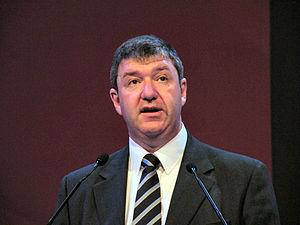
Le gouvernement David Cameron est le gouvernement du Royaume-Uni du 11 mai 2010 au 11 mai 2015. Il s'agit d'un gouvernement de coalition entre le Parti conservateur et les Libéraux-démocrates.
Le secrétaire d'État pour l'Écosse est, dans le gouvernement du Royaume-Uni, le ministre responsable de l'Écosse, à la tête du Bureau pour l'Écosse.
Cette liste présente les 650 membres de la 55ᵉ législature de la Chambre des communes du Royaume-Uni au moment de leur élection le 6 mai 2010 lors des élections générales britanniques de 2010. Elle présente les élus par circonscriptions.